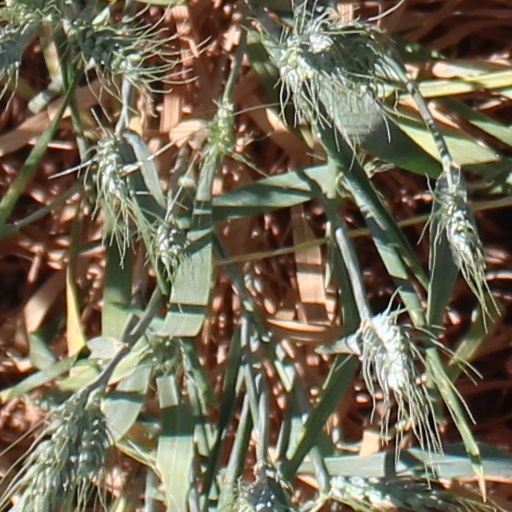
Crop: wheat